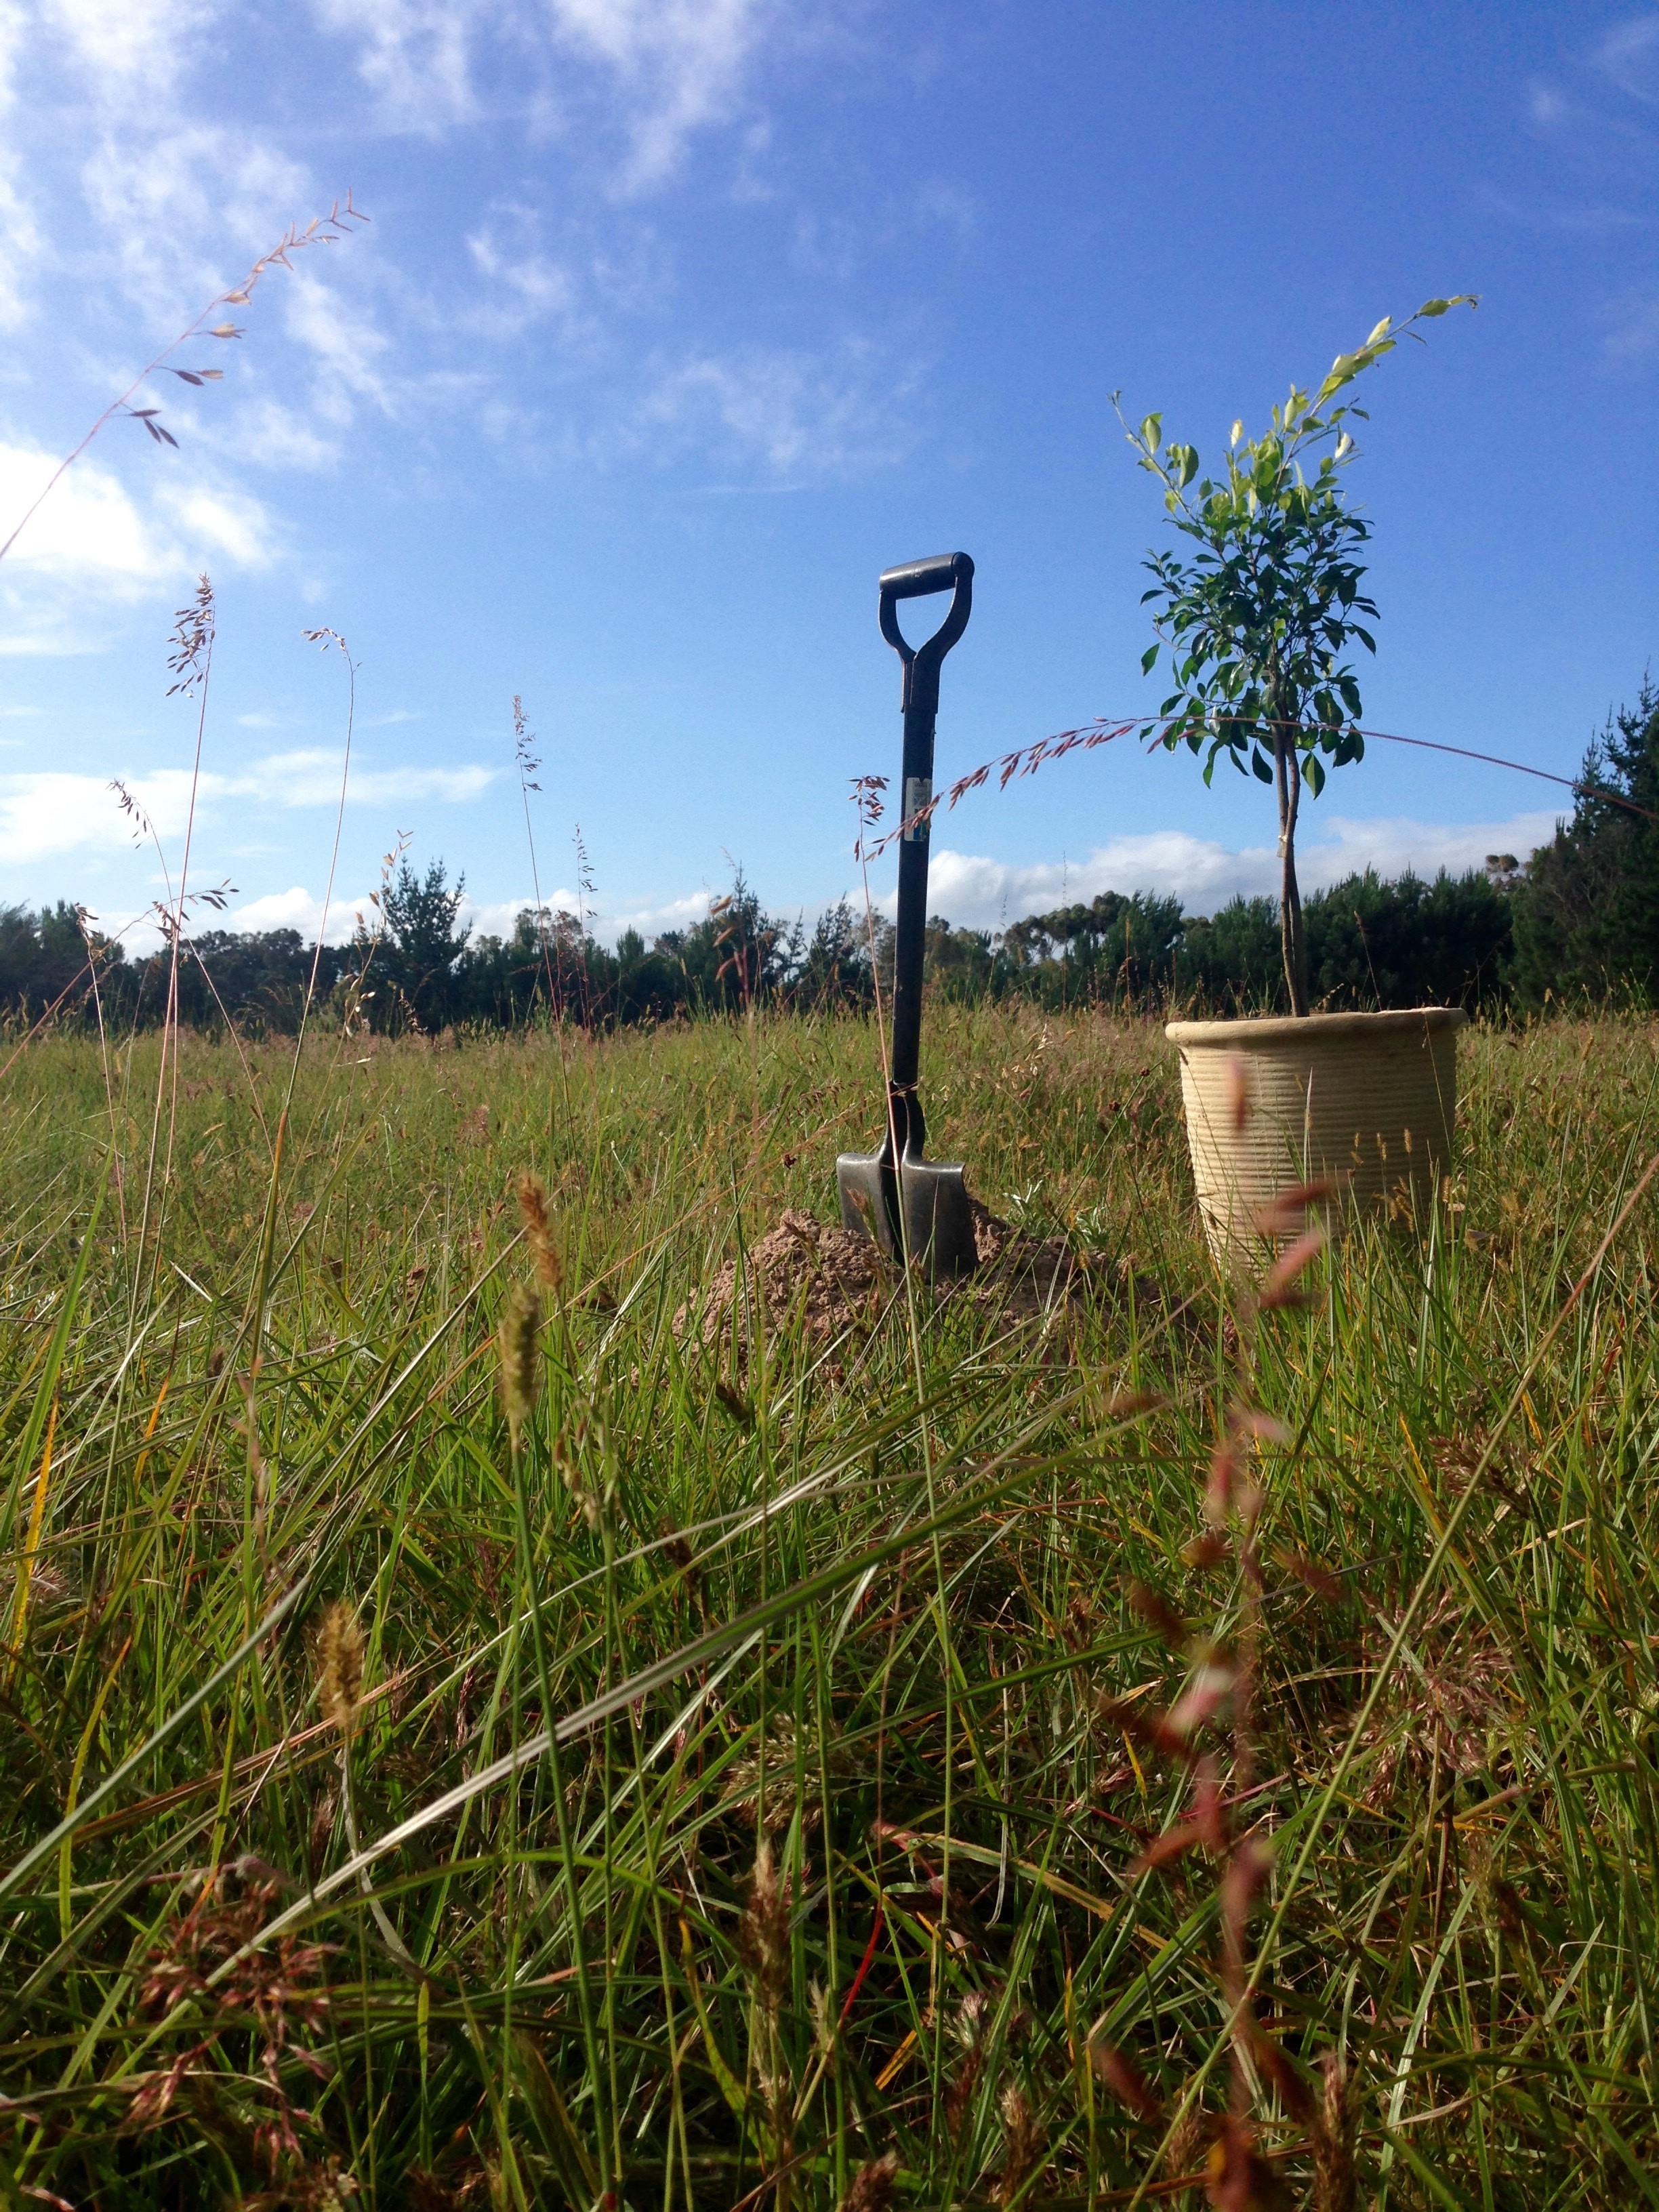
landscape, tree, nature, forest, grass, outdoor, marsh, branch, plant, sky, field, lawn, meadow, prairie, flower, wind, land, country, summer, environment, spring, green, crop, scenic, natural, scenery, soil, blue, agriculture, season, sunny, shrub, wetland, habitat, planting, ecosystem, rural area, natural environment, grass family, woody plant